Daniel Johansson (tenor)

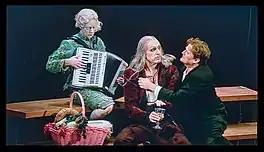

Johansson has been associated with the Norwegian Opera in Oslo and has appeared in roles such as Alfred in "Die Fledermaus", Narraboth in "Salome", Macduff in "Macbeth" and Telemaco in Monteverdi's "Il ritorno d'Ulisse in patria".